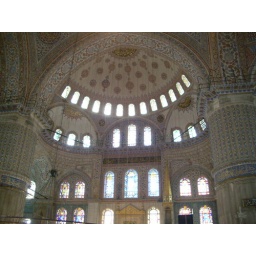
The stained glass windows are particularly interesting, as they aren't exactly a common feature in Mosque design.